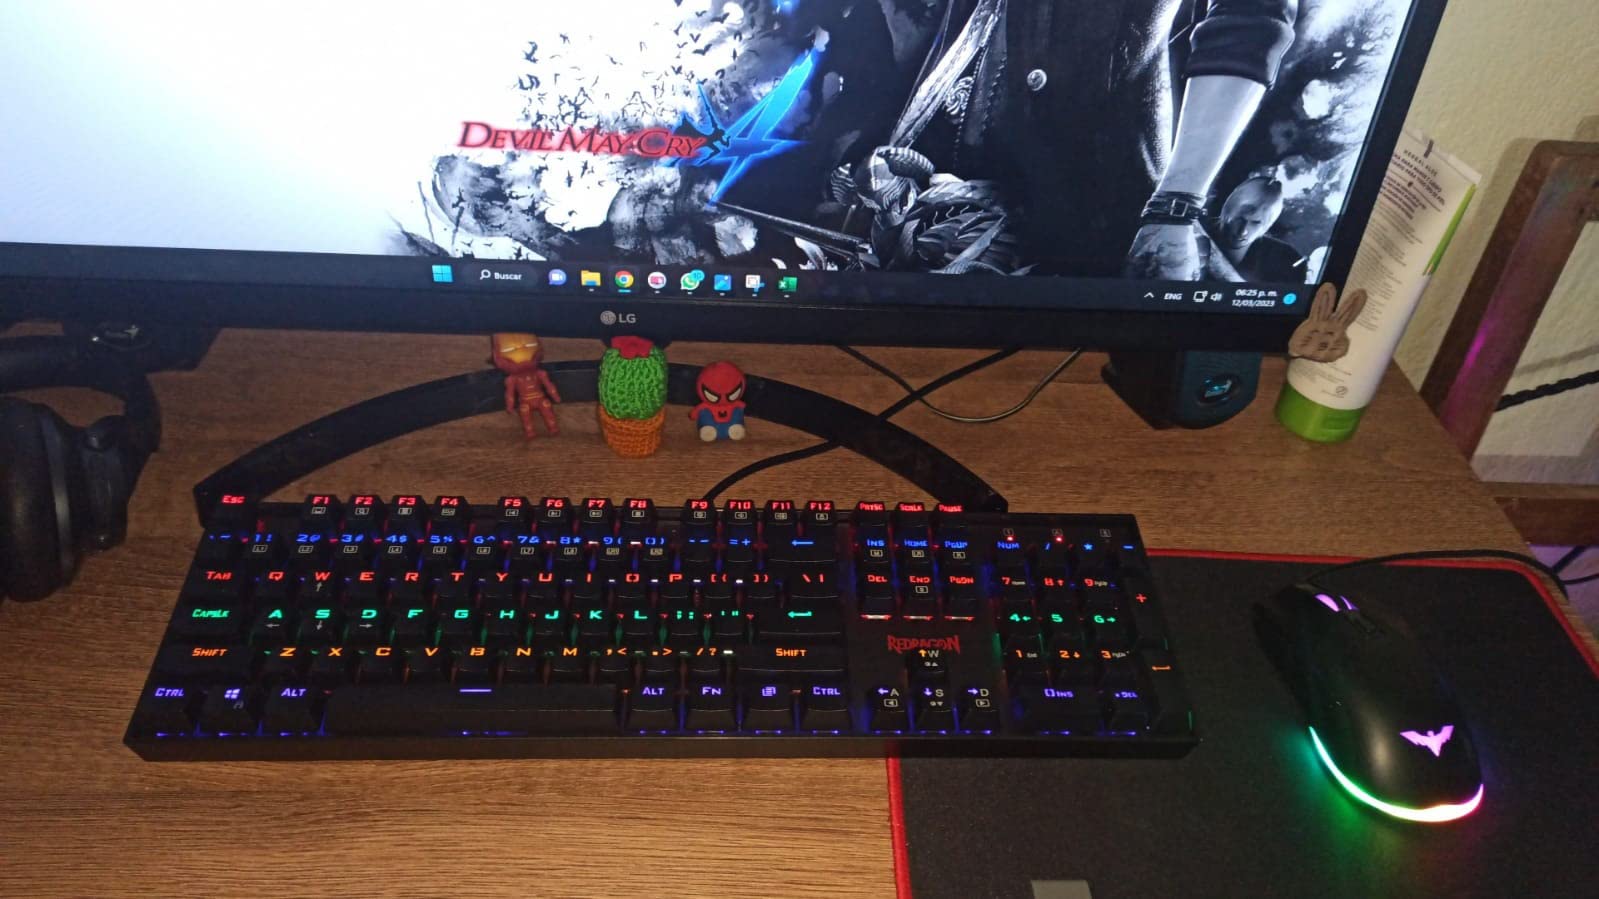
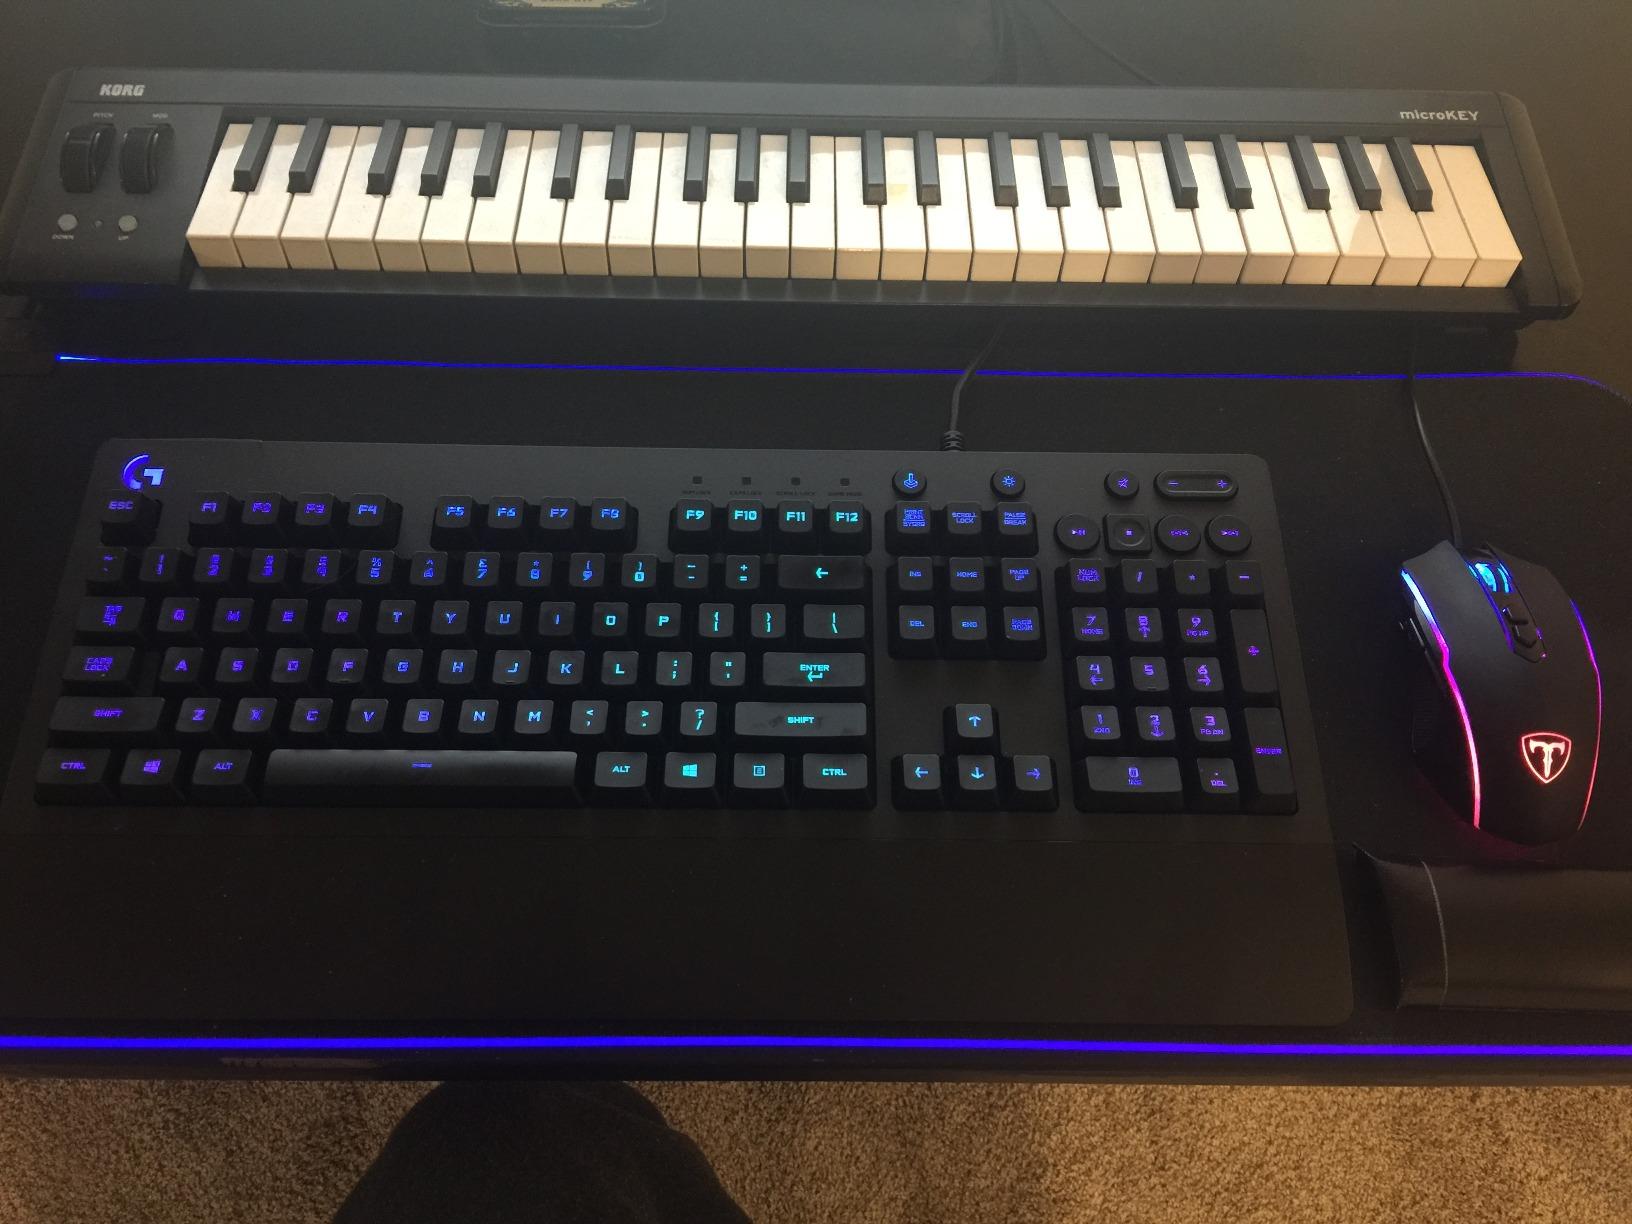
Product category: keyboard
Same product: no